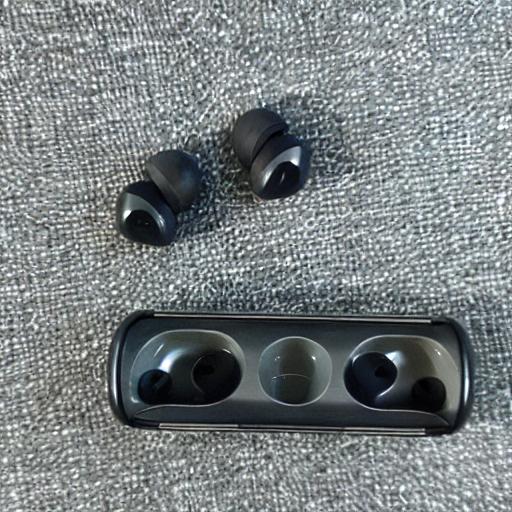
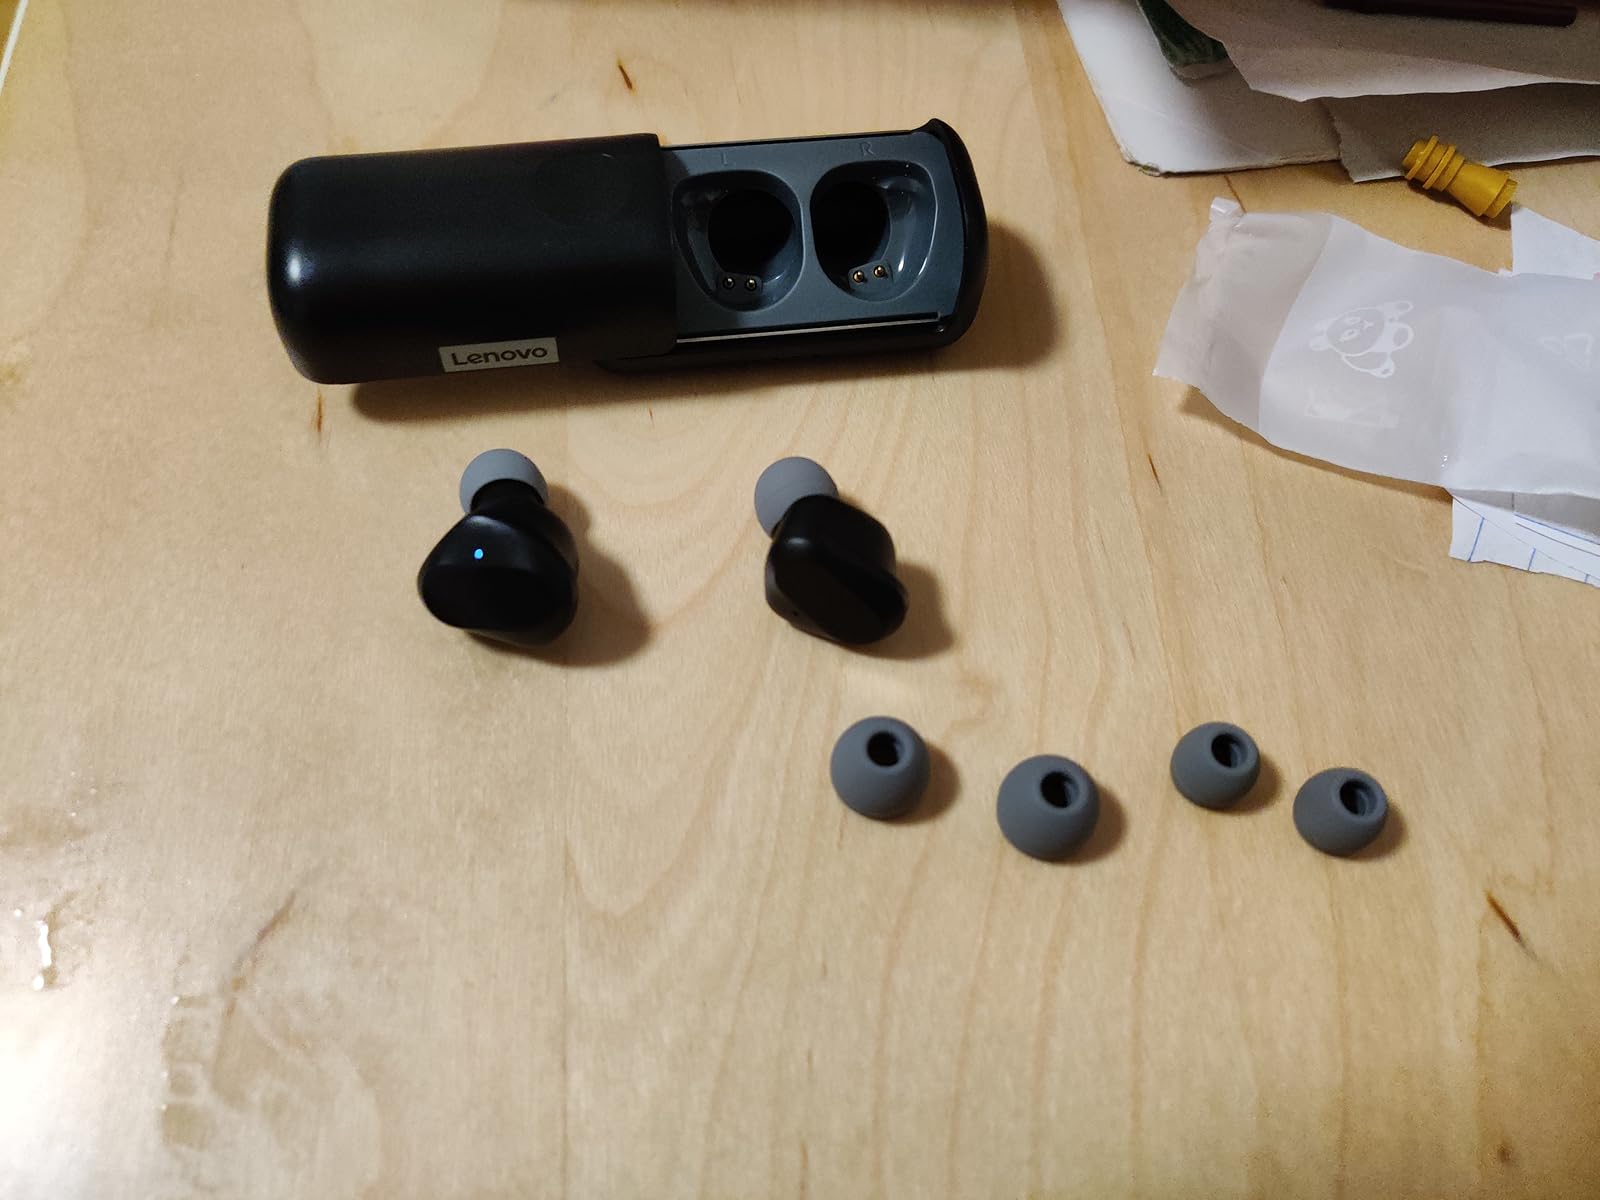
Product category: earbuds
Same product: no